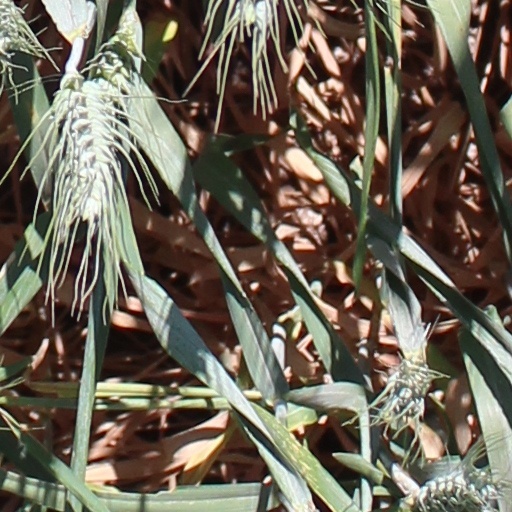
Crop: wheat